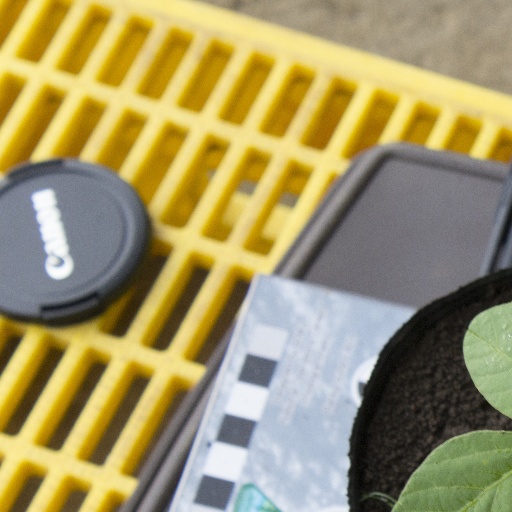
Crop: soybean